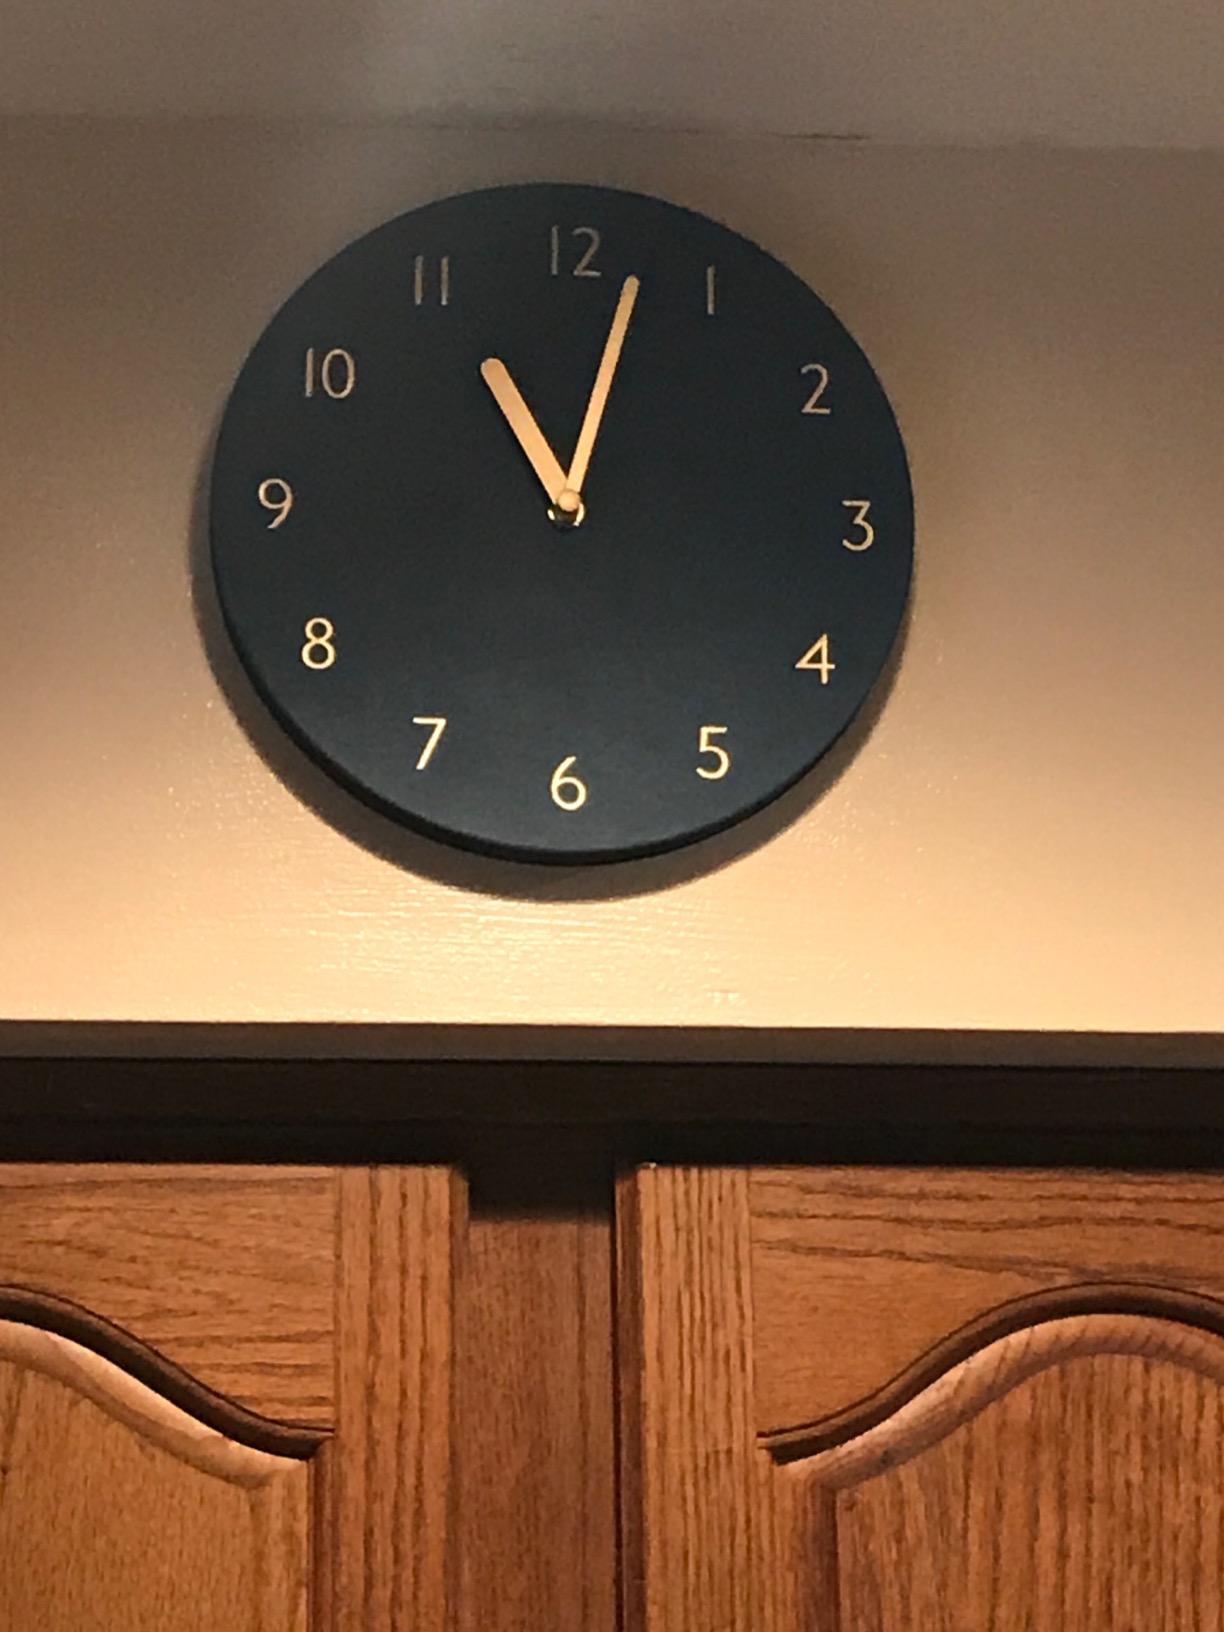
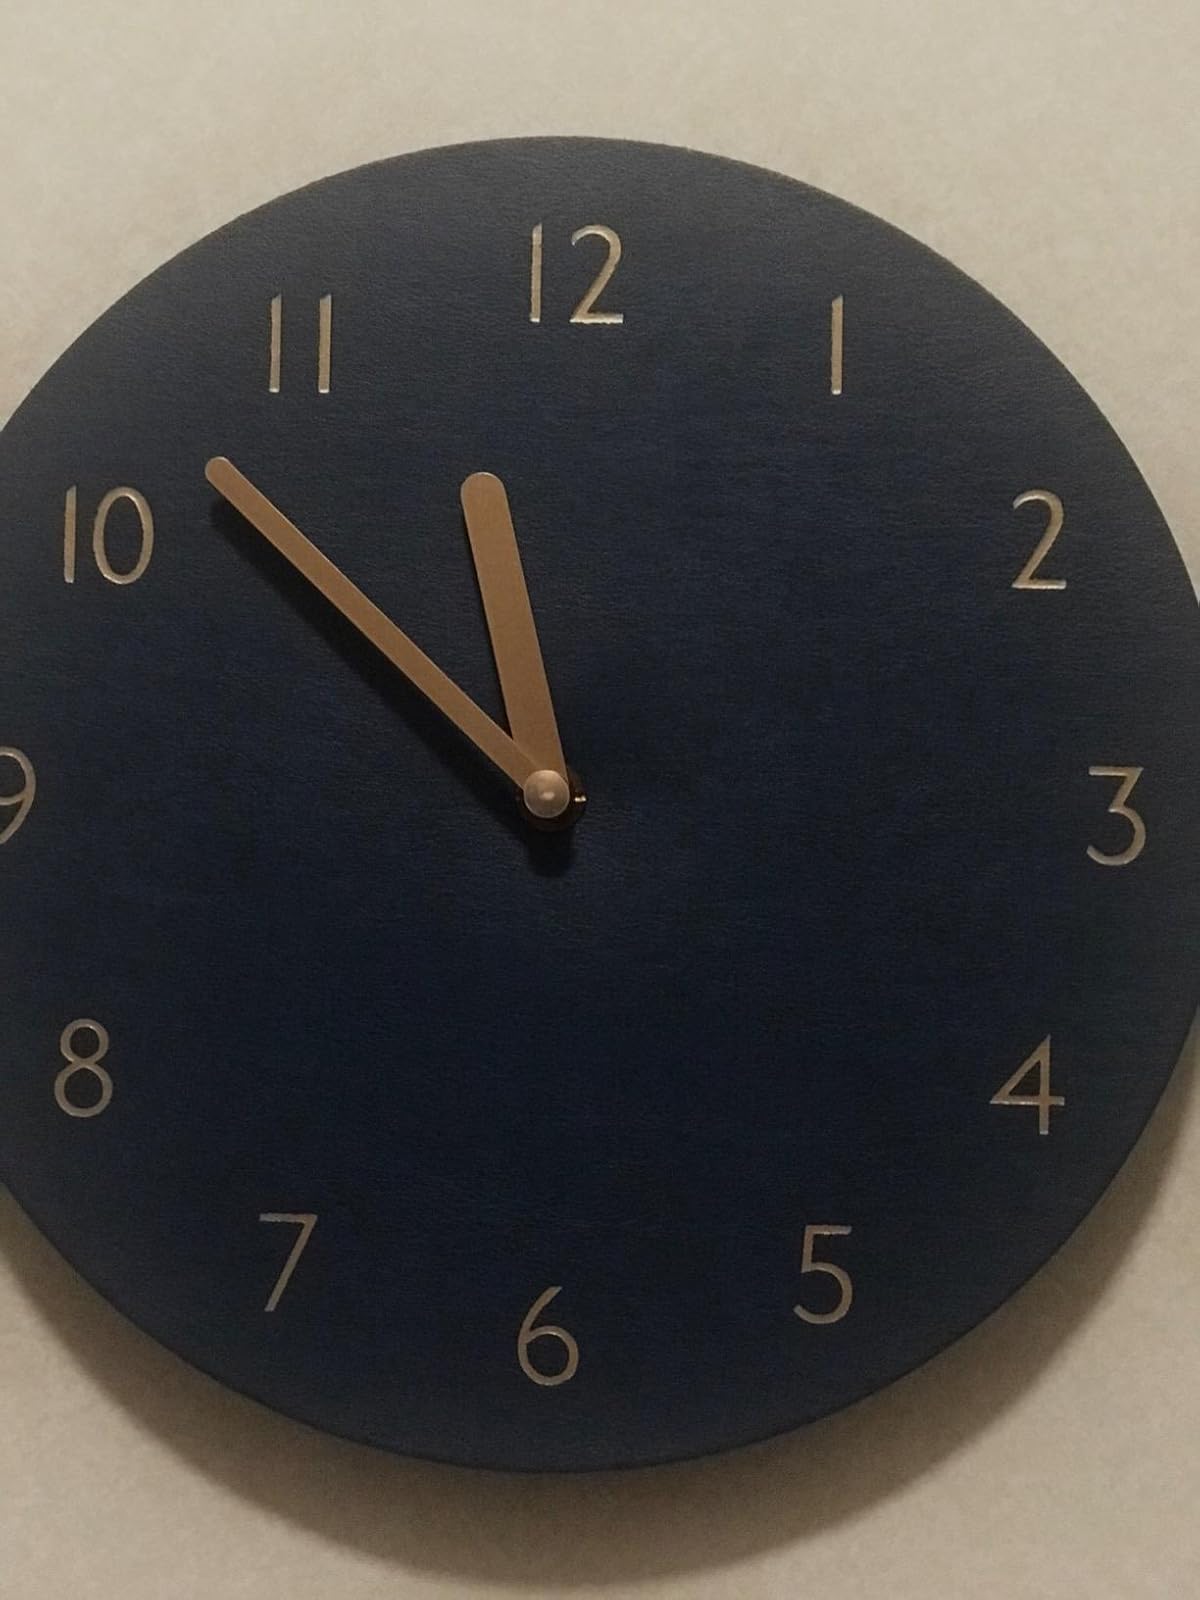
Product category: clock
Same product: yes